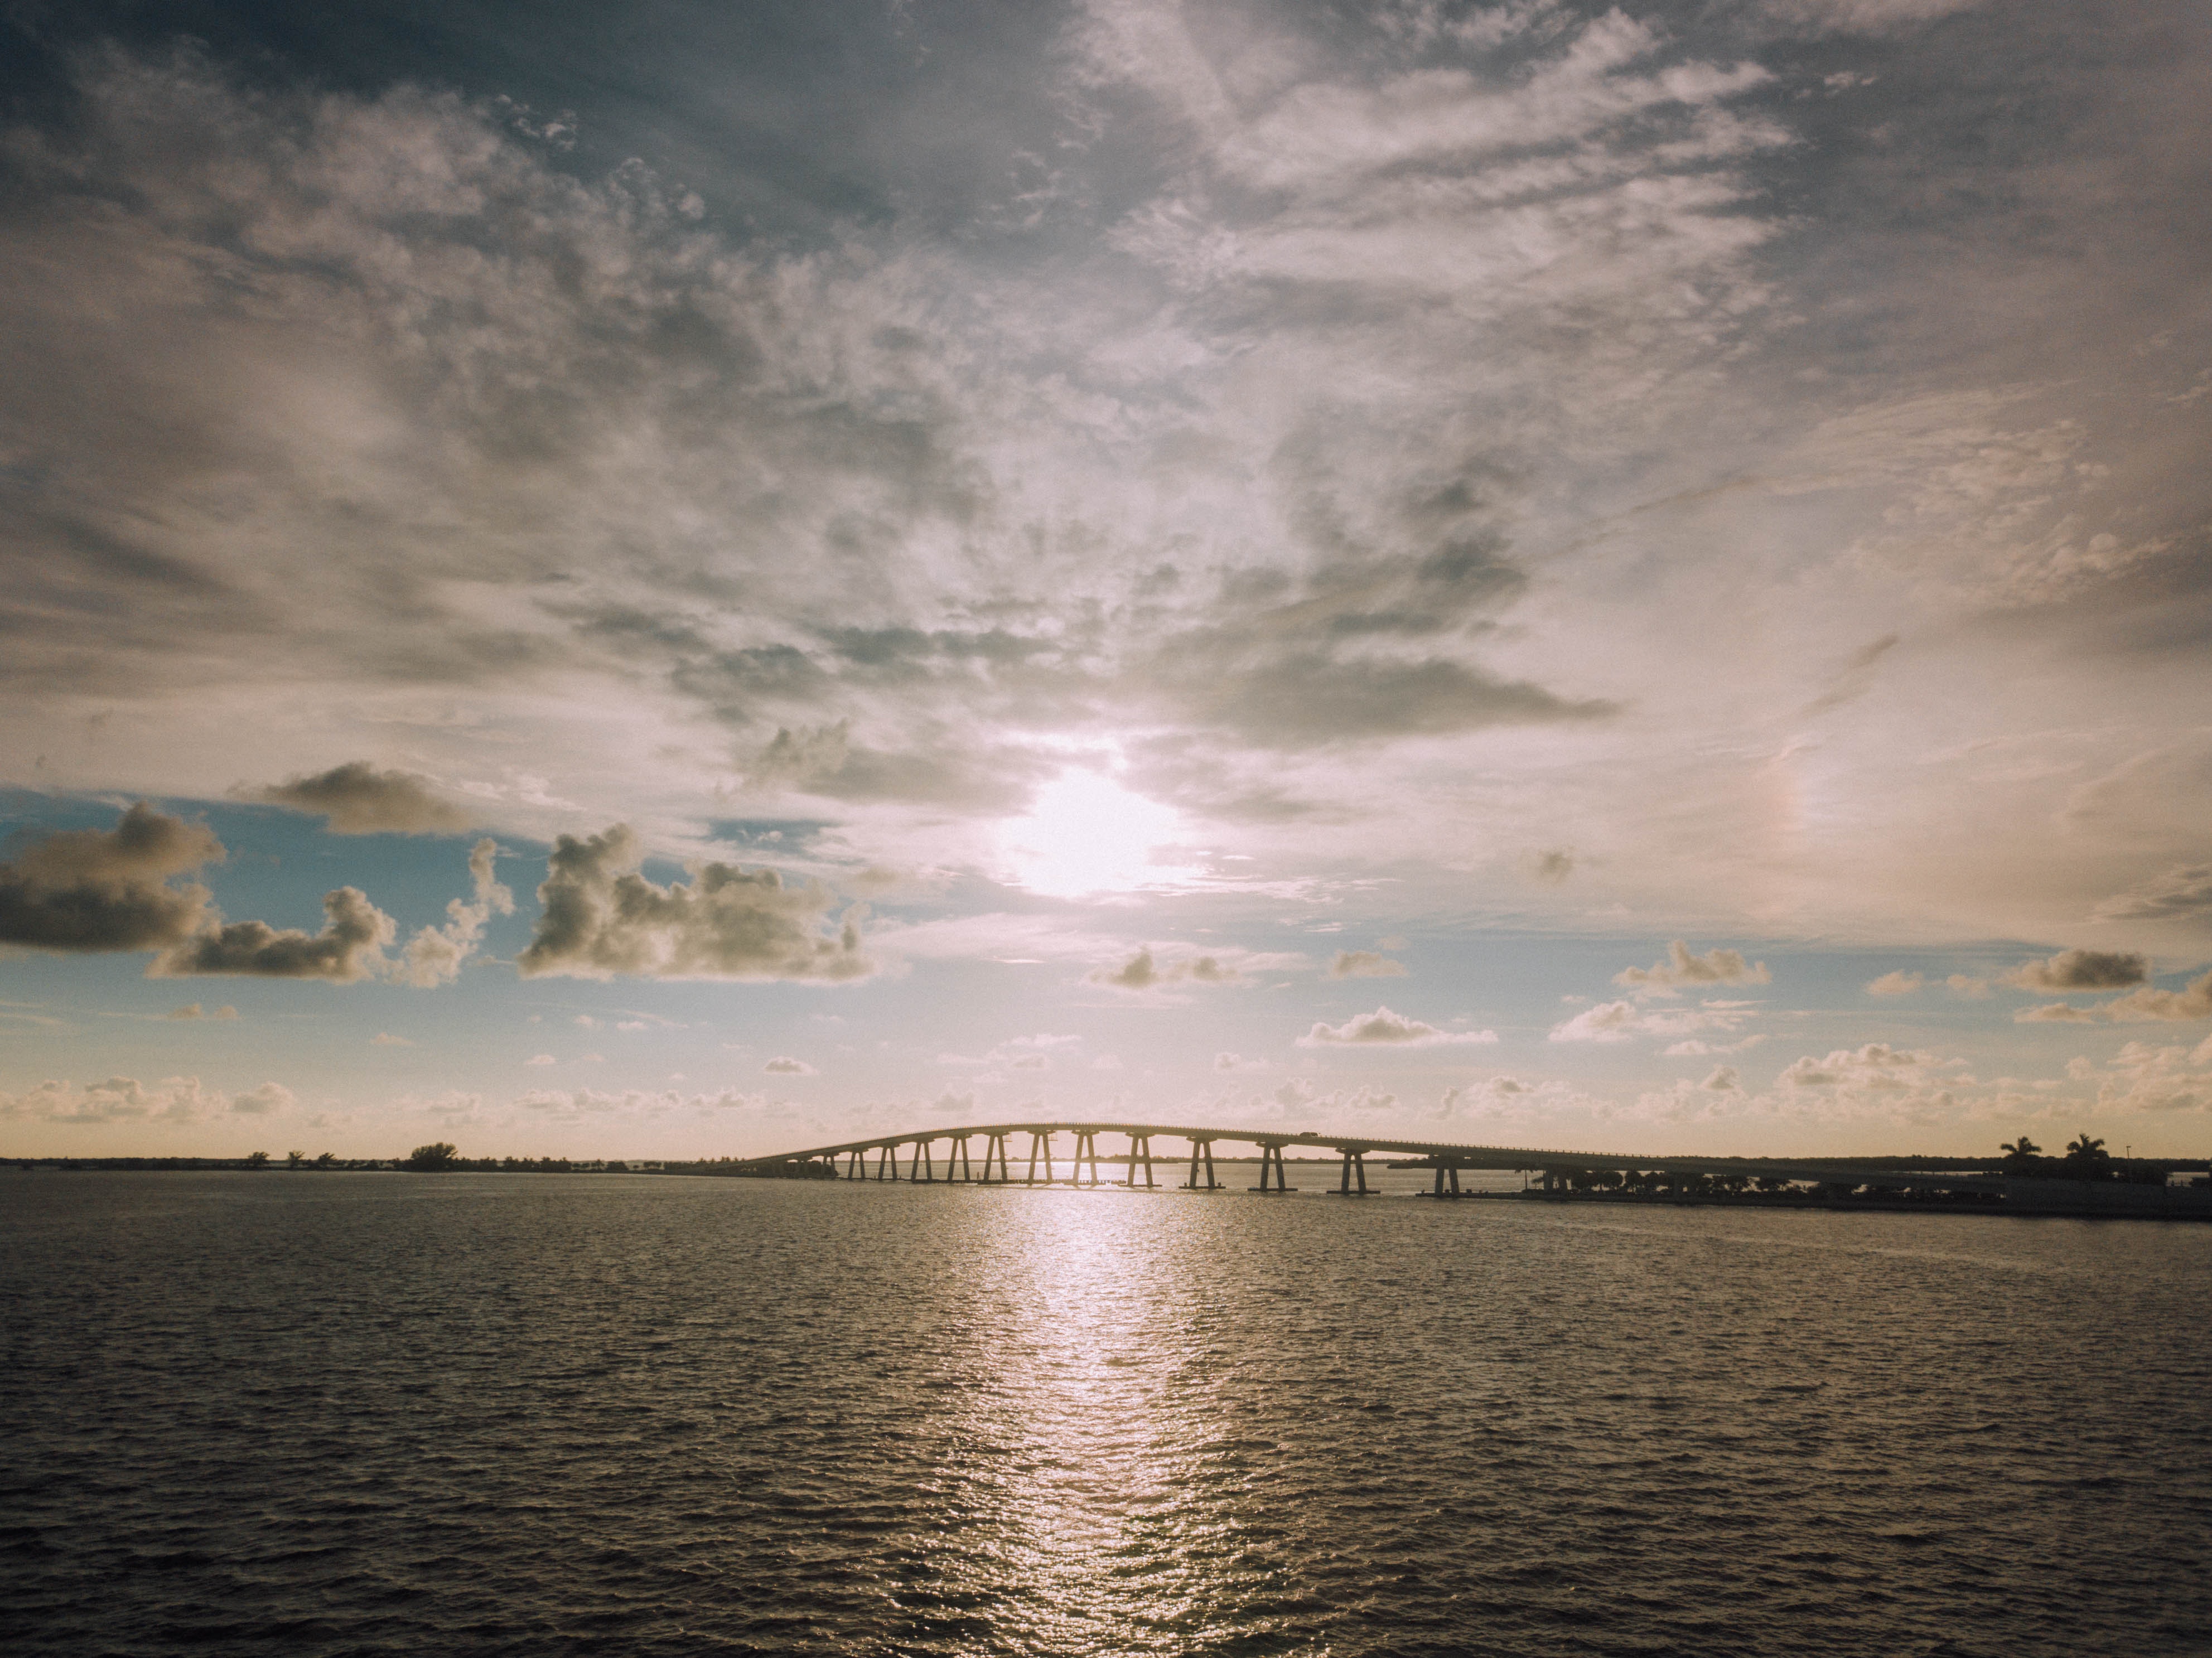
sky, cloud, body of water, horizon, water, water resources, sea, sunset, morning, evening, daytime, natural landscape, atmospheric phenomenon, ocean, sunlight, calm, atmosphere, waterway, afterglow, river, lake, reflection, sound, dusk, sunrise, reservoir, loch, coast, landscape, cumulus, bank, meteorological phenomenon, mountain, bay, dawn, vacation, sun, world, inlet, city, wave, channel